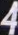
Number: 4